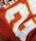
Number: 2